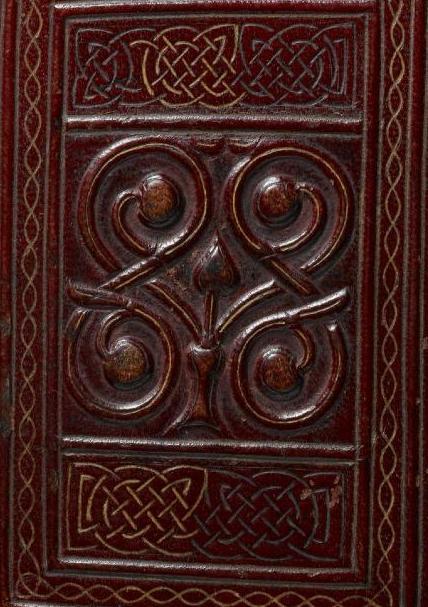
Texture: interlaced